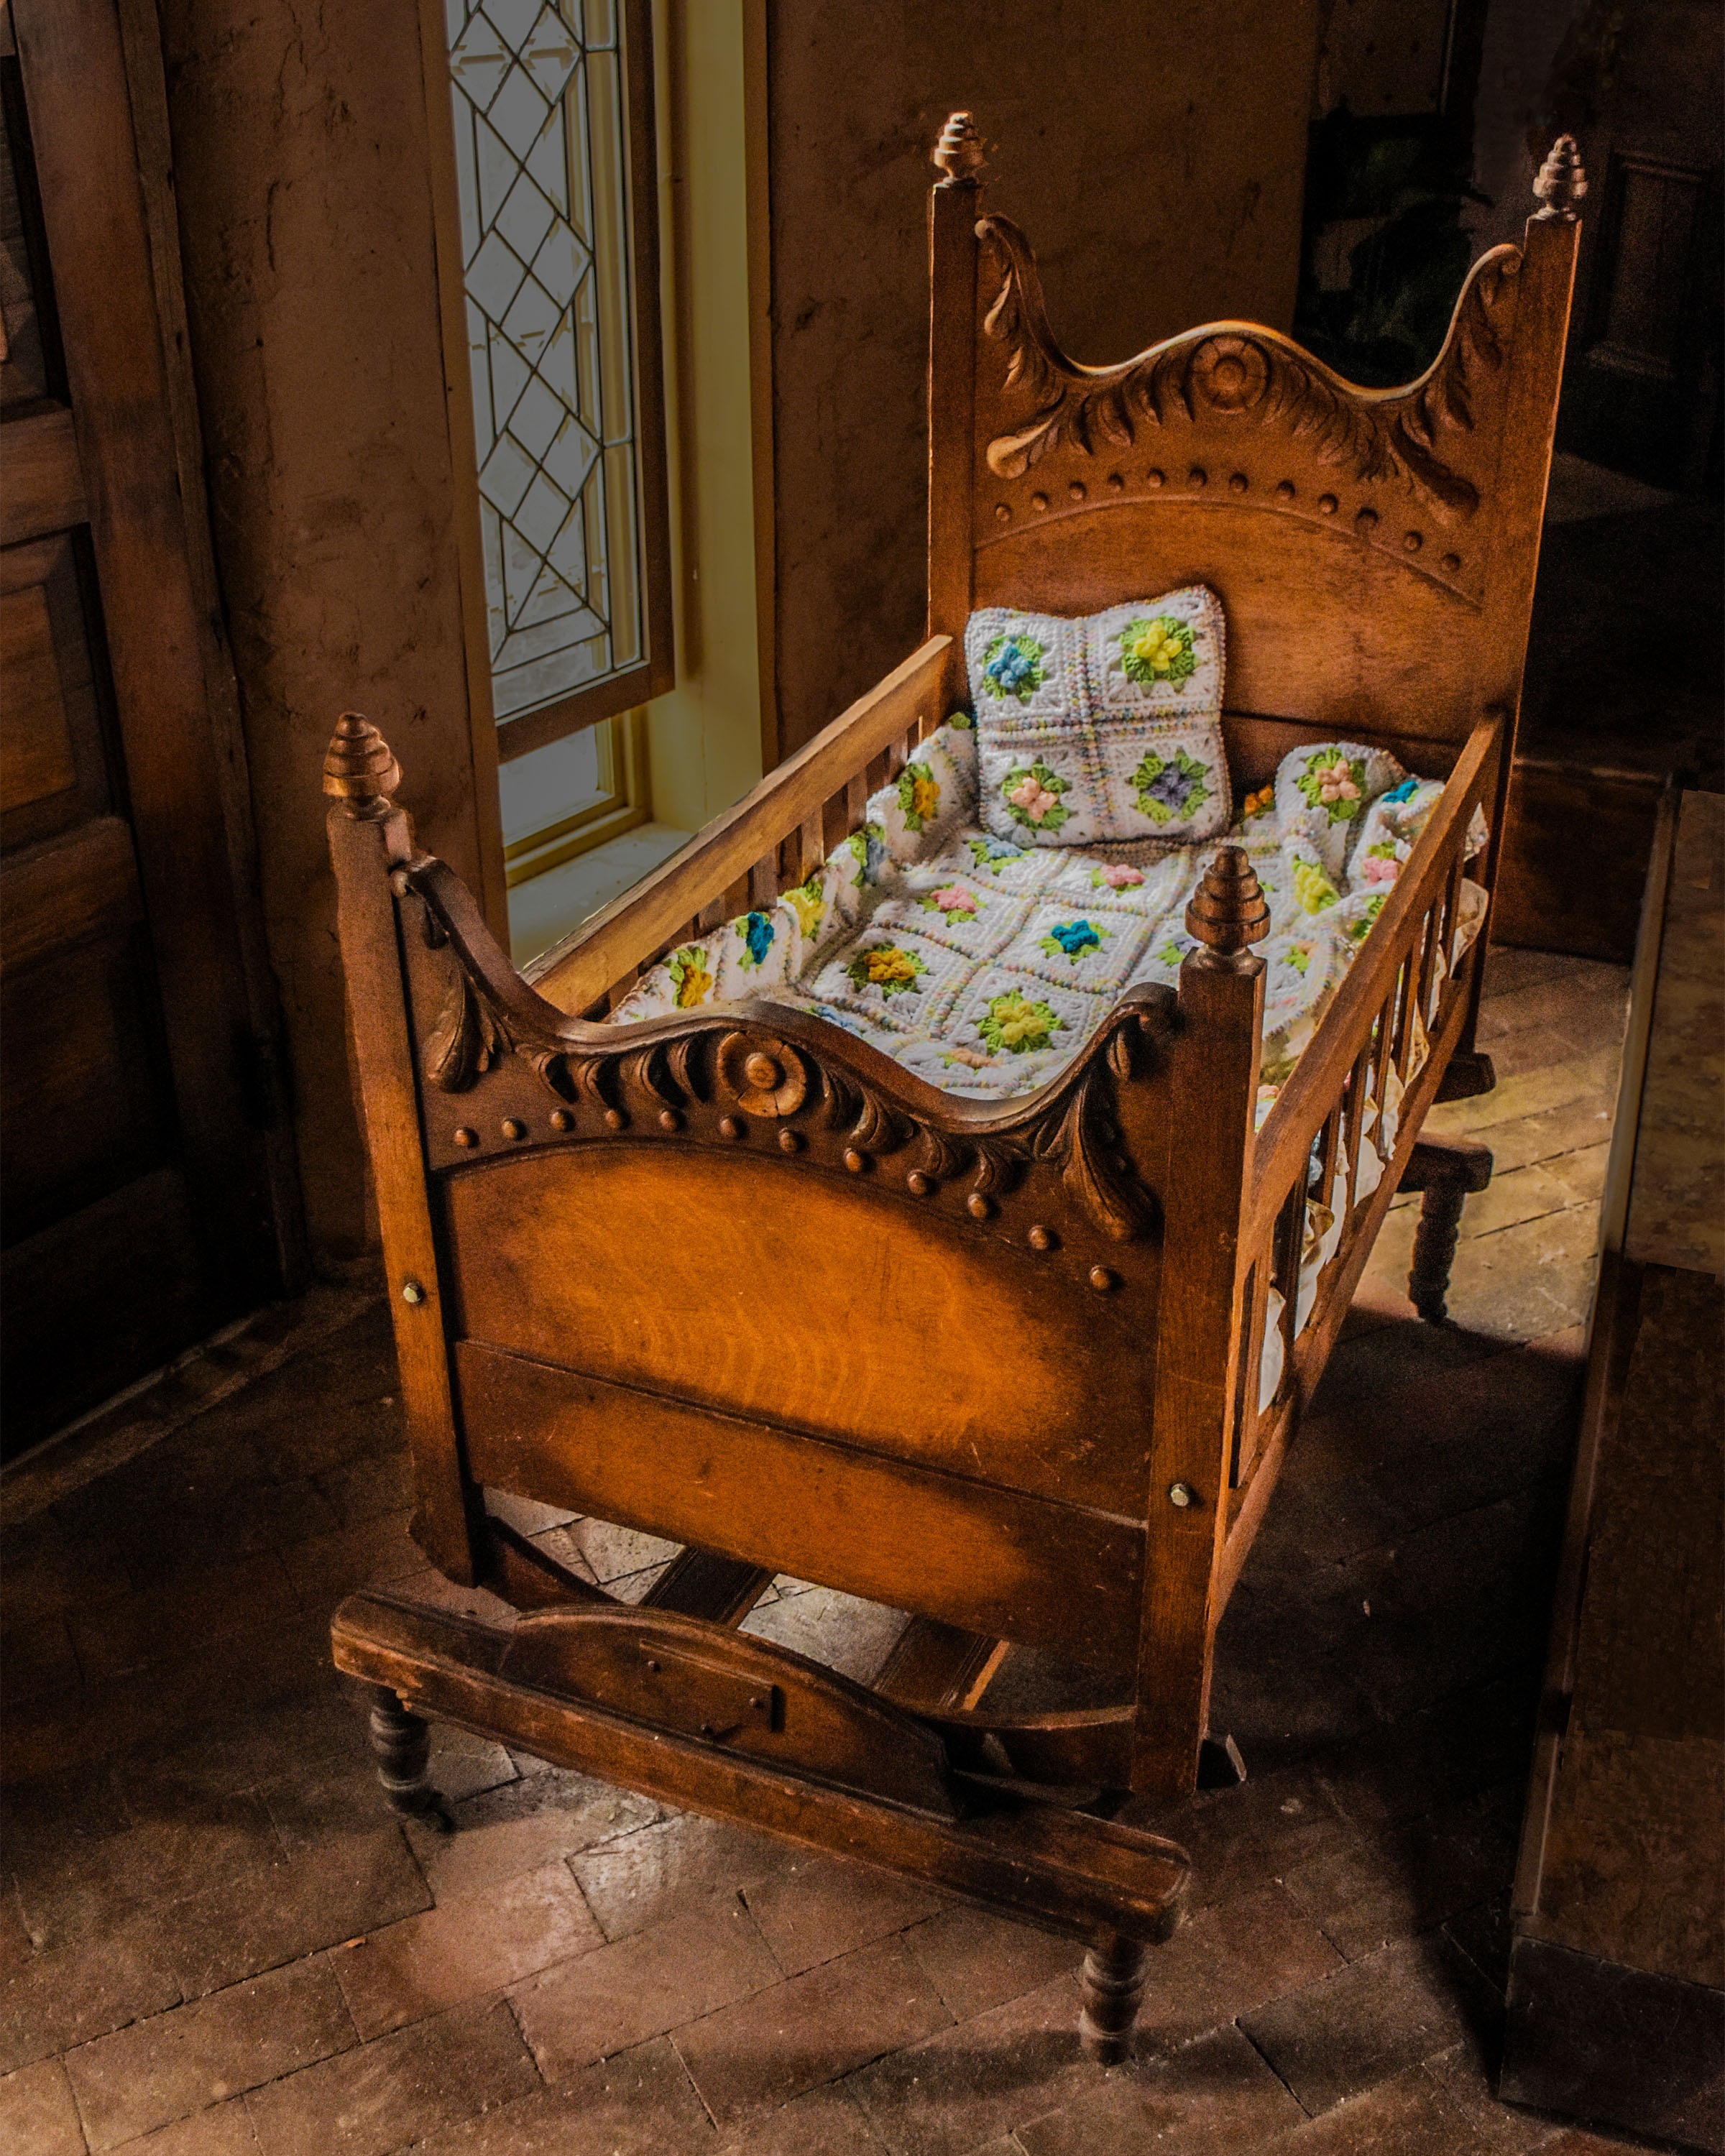
table, wood, antique, chair, floor, living room, furniture, room, product, bed, baby cradle, antique baby cradle, baby crib